Hotel Woodland

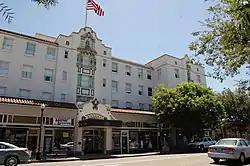
Hotel Woodland as it appears in 2011.

Hotel Woodland is a historic hotel located in Woodland, California and designed by William Henry Weeks. The hotel is on the National Register of Historic Places, and is a contributing property of the Downtown Woodland Historic District.